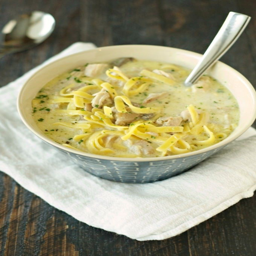
few things are more comforting than a warm bowl of chicken noodle soup .